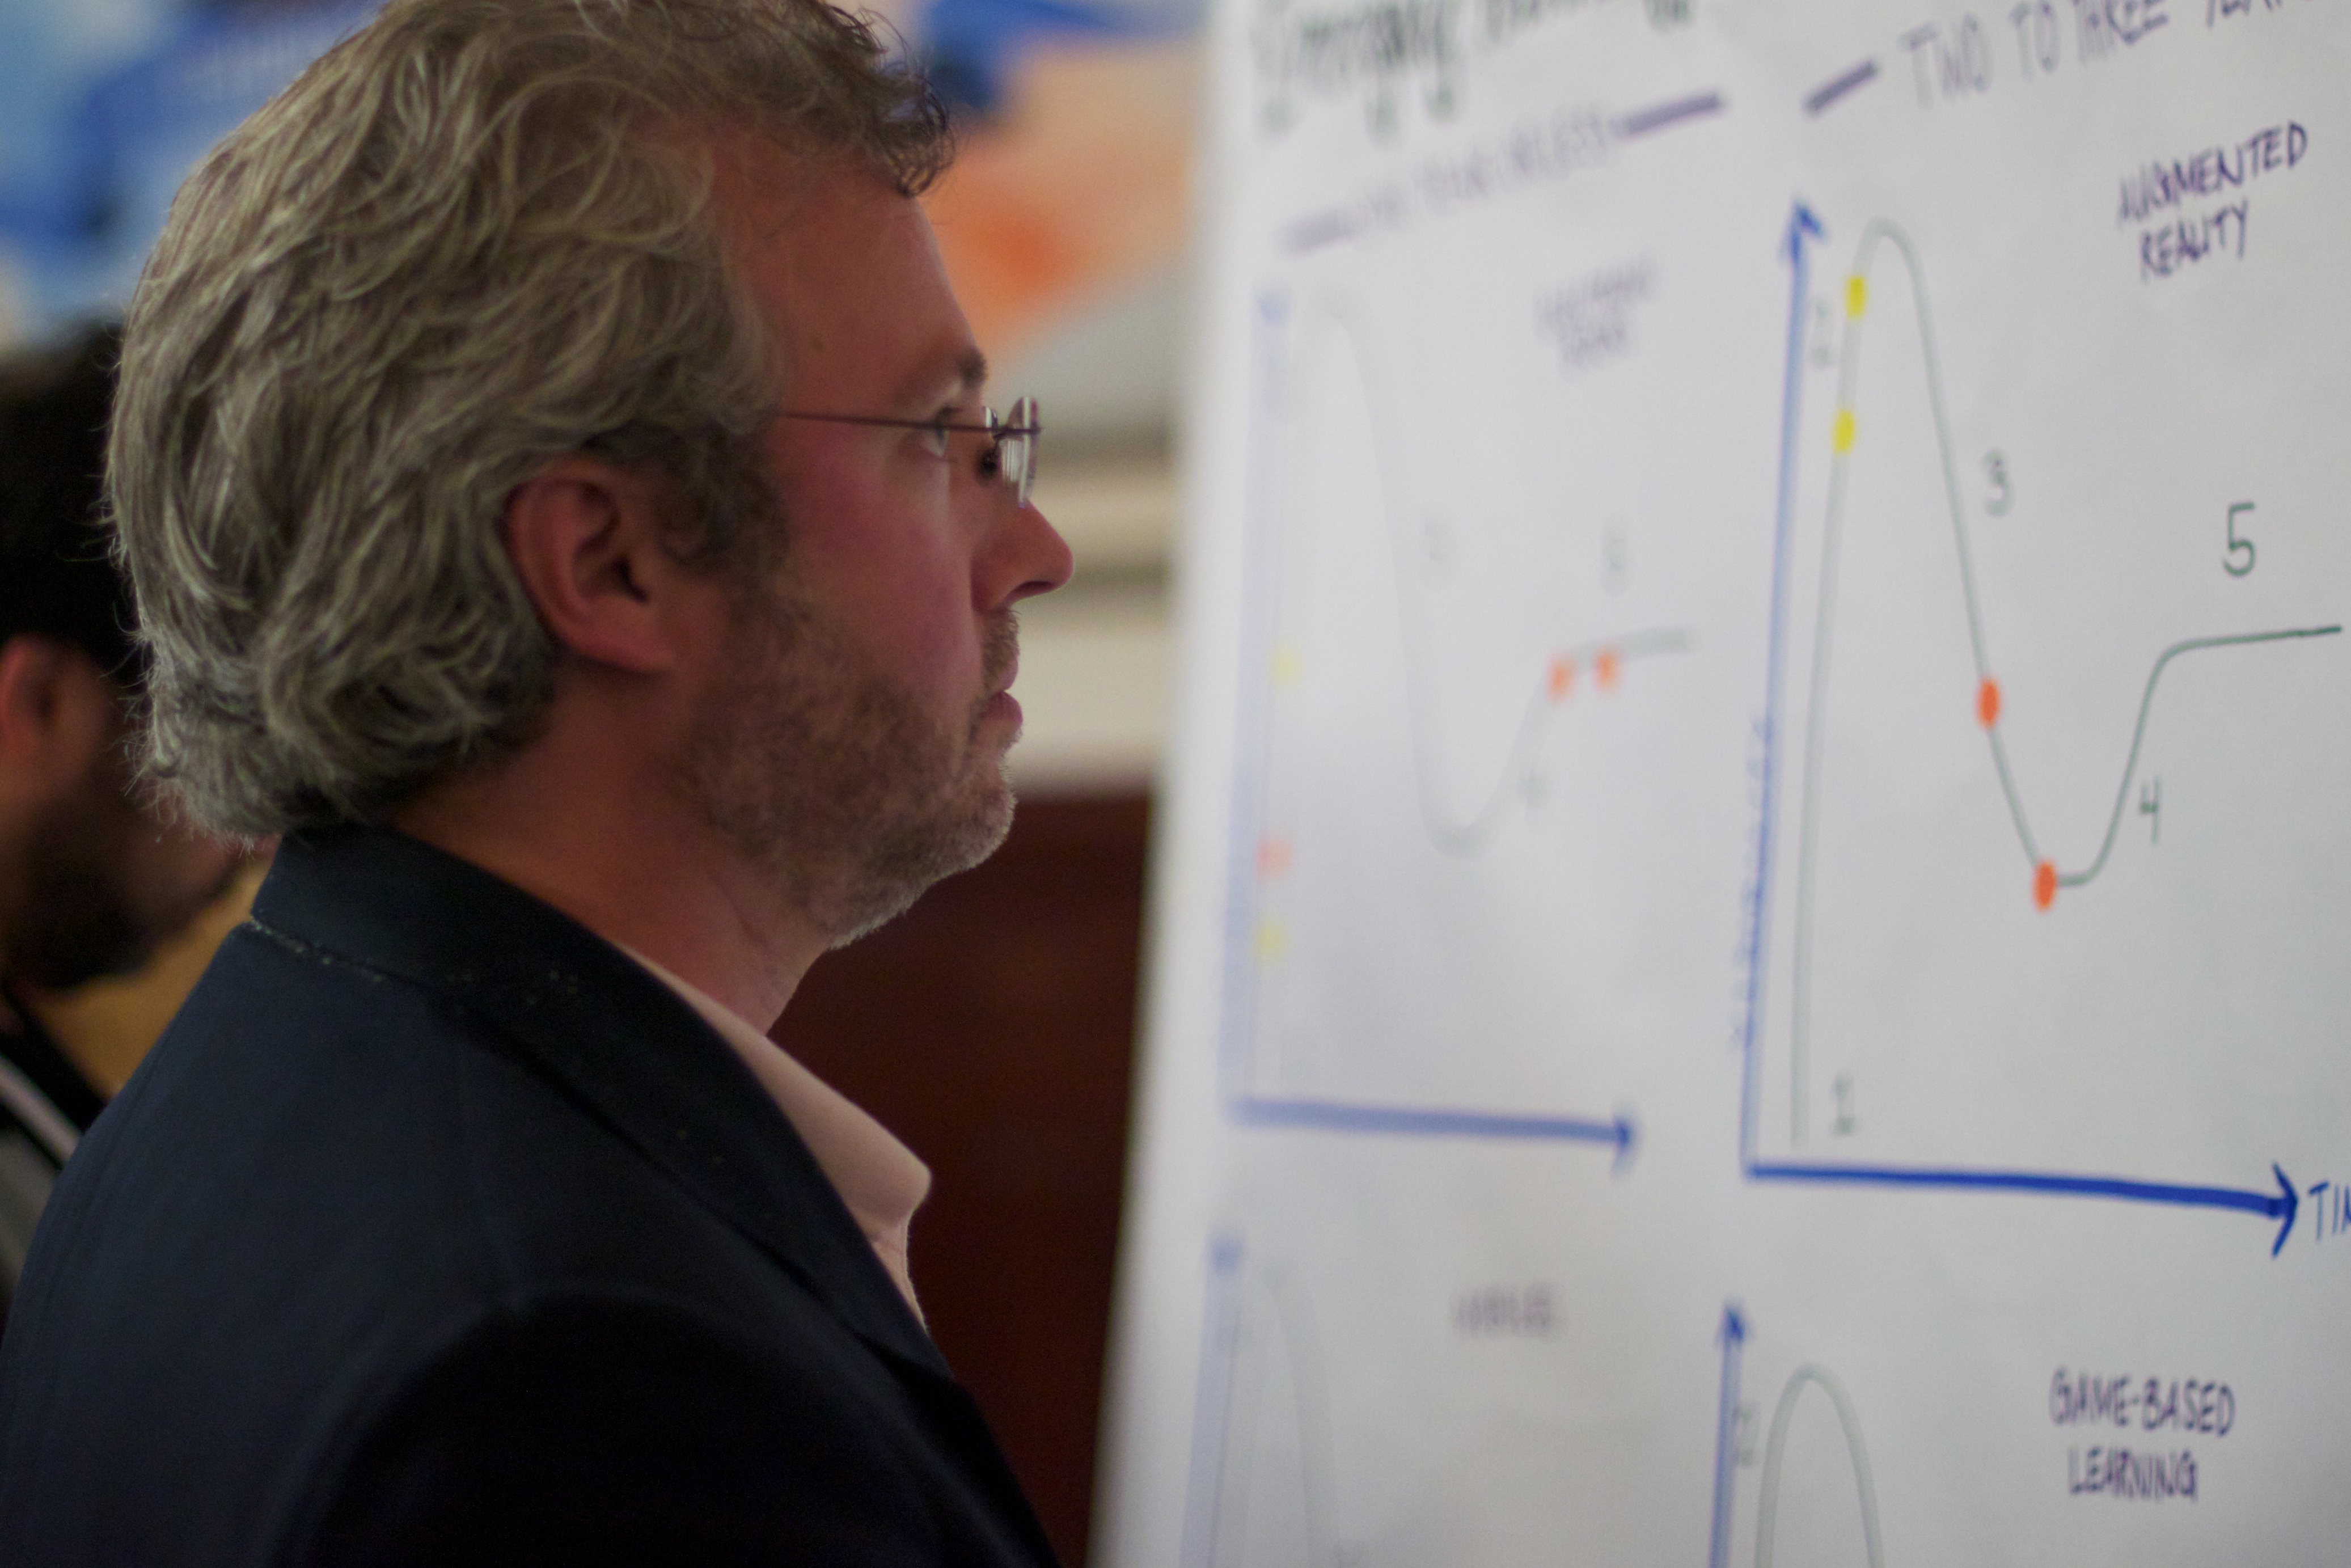
communication, professional, energy, design, clab, nmc, chin, human behavior